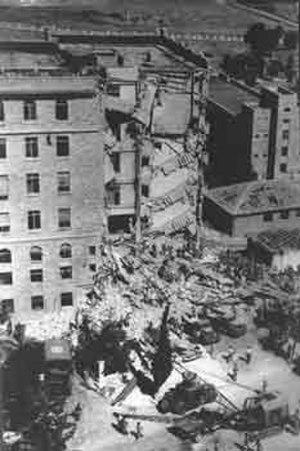
Le gouvernement Attlee est le gouvernement du Royaume-Uni du 26 juillet 1945 au 26 octobre 1951. Dirigé par le Premier ministre Clement Attlee, c'est le premier gouvernement majoritaire que parvient à constituer le Parti travailliste, après deux gouvernements minoritaires éphémères en 1924 et de 1929 à 1931. C'est donc la première fois que les travaillistes, qui sont alors un parti explicitement socialiste et ouvrier, disposent d'une majorité absolue à la Chambre des communes et peuvent mettre en oeuvre leur programme.
1946 est une année commune commençant un mardi.
Le terrorisme sioniste en Palestine mandataire englobe l'ensemble des actes de terrorisme et de violence politique perpétrés par des milices sionistes à l'encontre de cibles arabes, civils et militaires, ainsi que contre les autorités et forces de l'ordre britanniques, durant la période du mandat britannique sur la Palestine.